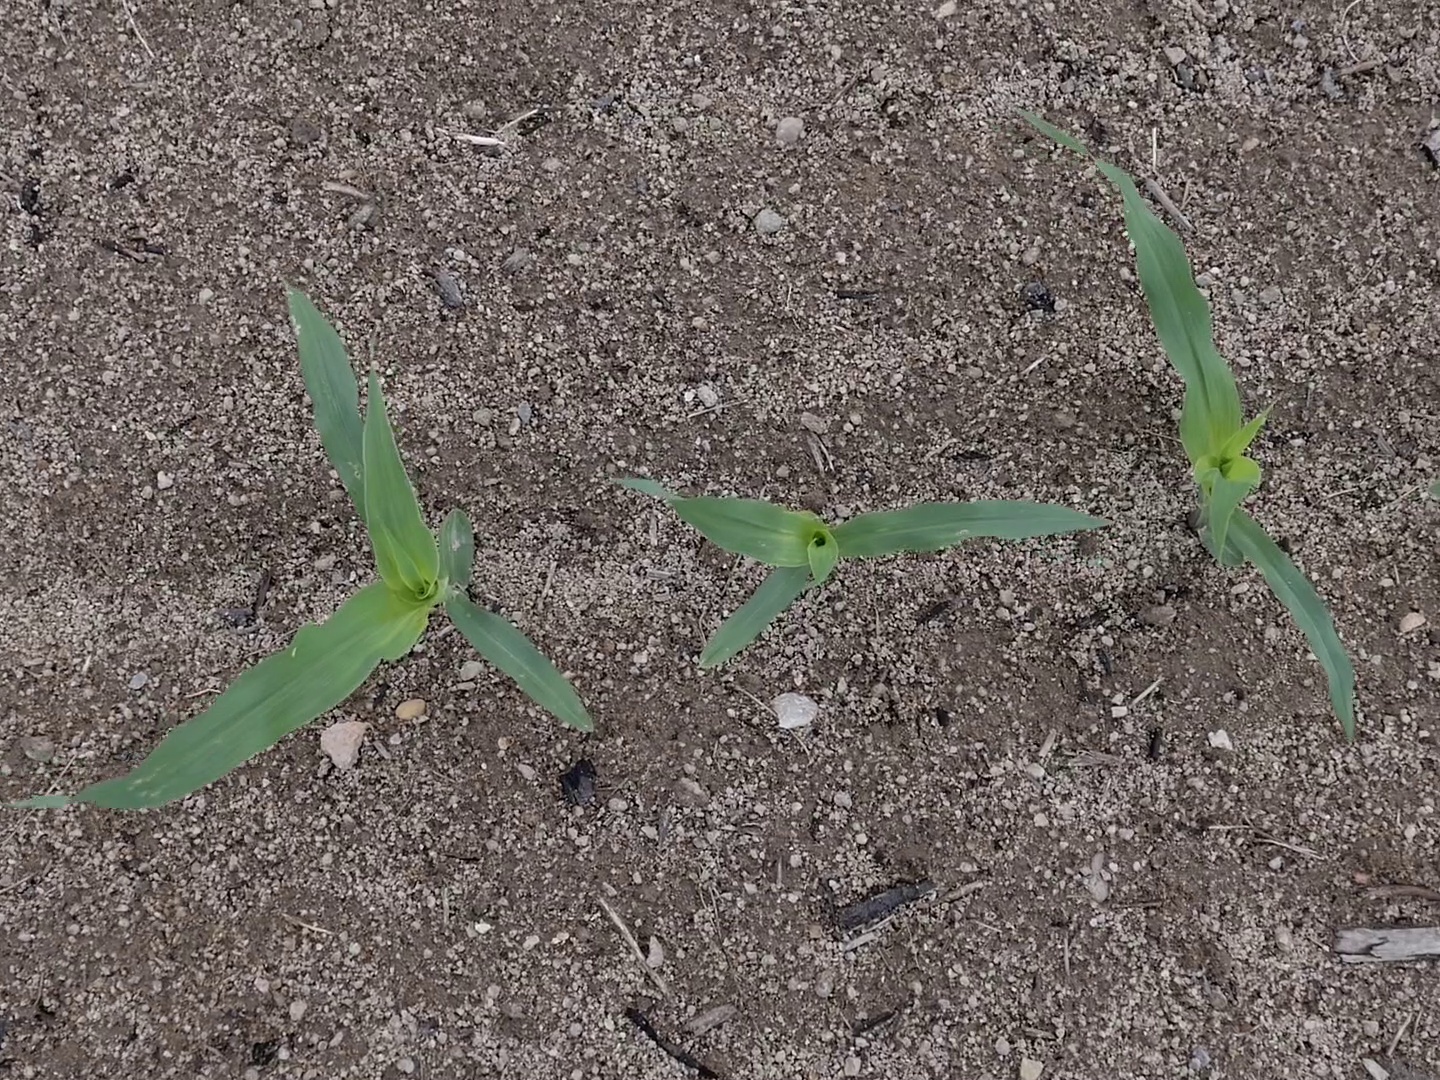
Crop: maize
Objects: maize, maize, maize, stem_maize, stem_maize, stem_maize